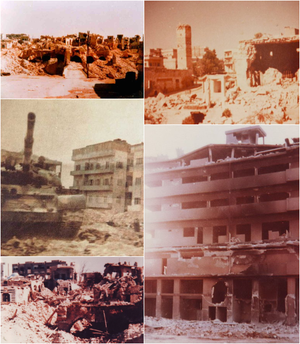
Le massacre de Hama résulte de la répression, par le pouvoir syrien d'Hafez el-Assad, de la rébellion fomentée par les Frères musulmans dans la ville de Hama le 2 février 1982.